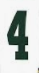
Number: 4